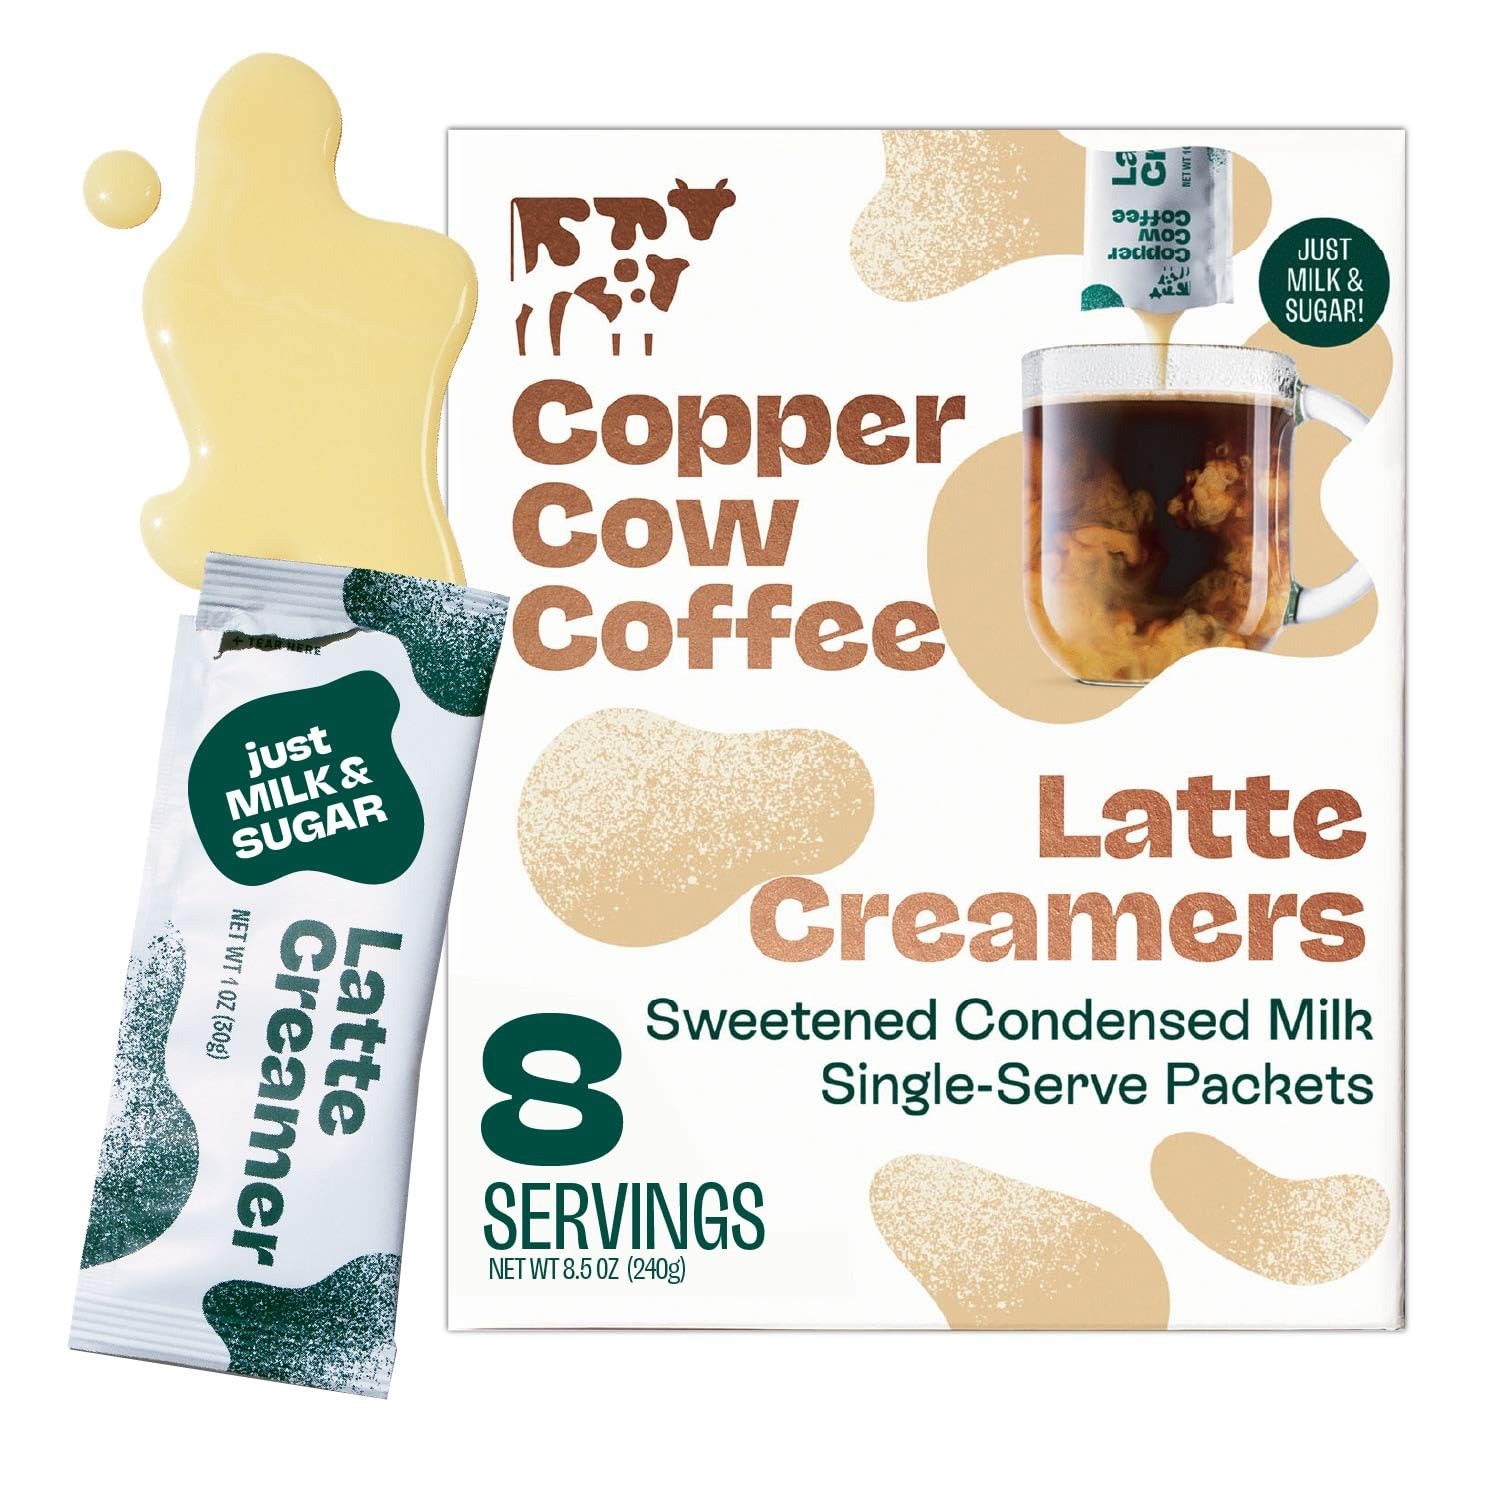
Item Name: Copper Cow Coffee California Sweetened Condensed Milk Creamers – Single-Serve and All-Natural Pre-Filled Packets – (8 Pack)
Bullet Point 1: WHAT'S INCLUDED – 8 sweetened condensed milk creamers - made with just milk and sugar only. Enjoy a rich, complex latte in no time at all!
Bullet Point 2: 2-INGREDIENT CREAMER – Made with just real milk and cane sugar, our sweetened condensed milk creamer upgrades any coffee to perfectly sweetened latte — no refrigeration required! Check expiration date printed on the bottom of the box.
Bullet Point 3: PERFECTLY PORTABLE — Shelf-stable, single-serve creamers are perfect for traveling, camp coffee, or tossing into your desk drawer or bag when you're on the go! A delicious cup has never been more convenient.
Bullet Point 4: TRADITION WITH A TWIST – Our deliciously sweet and smooth creamers are a nod to our Vietnamese-American heritage. A traditional Vietnamese coffee is served extra strong over ice with sweetened-condensed milk — but our creamer is just as delicious enjoyed in hot coffee or cold brew!
Product Description: Sweetened Condensed Milk: Made with just milk and sugar - that's it. No preservatives or additives. Single Serve: Includes 8 individual packs that are easy to take on the go. No refrigeration required!
Value: 1.05
Unit: Ounce

Price: 9.98